Percy Stow

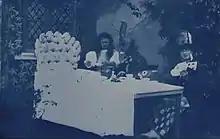
May Clark as Alice (left) and Norman Whitten (right) as the Mad Hatter in "Alice in Wonderland" (1903), the first film version of the story

Stow directed 293 short films including the first cinematic adaptation of "Alice in Wonderland".